Camulodunum

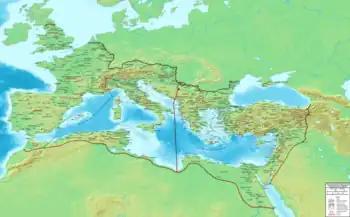
The location of Camulodunum within the Late Roman Empire, c. 400

As well as pottery, ceramics produced in Camulodunum also include a large tile industry, oil lamps and figurines. The colonia was also a major centre of glass production, and glass moulds (including a complete example) have been discovered in the town. Glass was produced throughout the Roman period of Camulodunum, including in the late 4th century, and glass-making waste was discovered at Culver Street from the mid-1st century. Bone carving for ornamentation, metal working and jewellery making were also practiced, and a coin mint operated in the colonia. Archaeological excavations suggest that the period between 150 and 250 saw the largest number of active workshops in the colonia. The town was at the centre of a largely rural economy, with archaeological evidence of agricultural buildings in the colonia including the large buttressed tower granary found in the Southern part of the town, in use for much of the 2nd century, with a nearby corn-drying oven. Many ovens have been located in excavations around the town. A system of watermills appears to have operated along Salary Brook near Ardleigh to the north of the settlement, and other watermills may have operated on the Colne at the modern site of Middle Mill in Castle Park. Oysters from the Colne Estuary and Mersea Island have been an important food source throughout much of Colchester's history, and large dumps (some 0.5m thick) of oyster shells have been found at Balkerne Hill from the Roman period, along with mussels, whelks, cockles, carpet shells, winkle and scallop; fish imported from the River Colne and coast are represented by herring, plaice, flounder, eel, smelt, cod, haddock, gurnard, mullet, dragonet, dab, and sole. As well as the Sheepen river port, Roman roads lead to Mistley on the Essex bank of the River Stour and to a cluster of Roman-era buildings at West Mersea, both of which may also have possessed ports for the colonia. Imports of dates, wine (including Falernian wine), olive oil, jet, marble and other goods from across the Roman Empire have been found in Colchester, including a locally made amphora with an inscription suggesting that it held North African palm-tree fruit products. The trade in salt from local Red Hills also appears to have continued on from the Iron Age in the Roman period, but with more sophisticated evaporation kilns. Small numbers of tiles were imported from Eccles in Kent by Roman settlements in South-East Britain, including Camulodunum, for a brief time in the First Century, as was Kentish Ragstone for building.